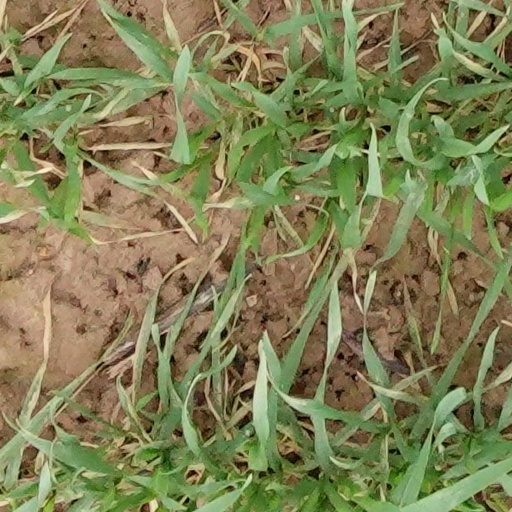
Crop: wheat